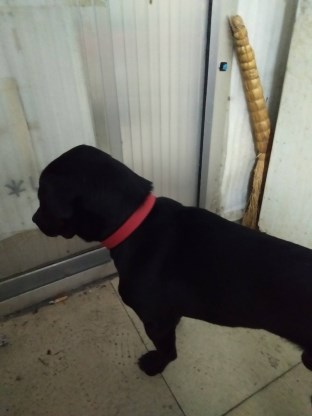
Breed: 3336-n000121-chinese_rural_dog